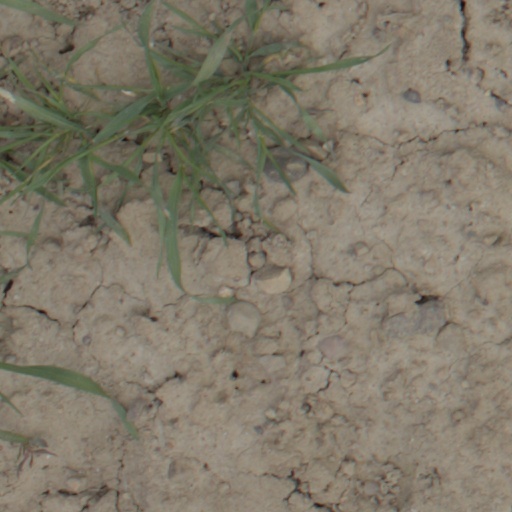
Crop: wheat